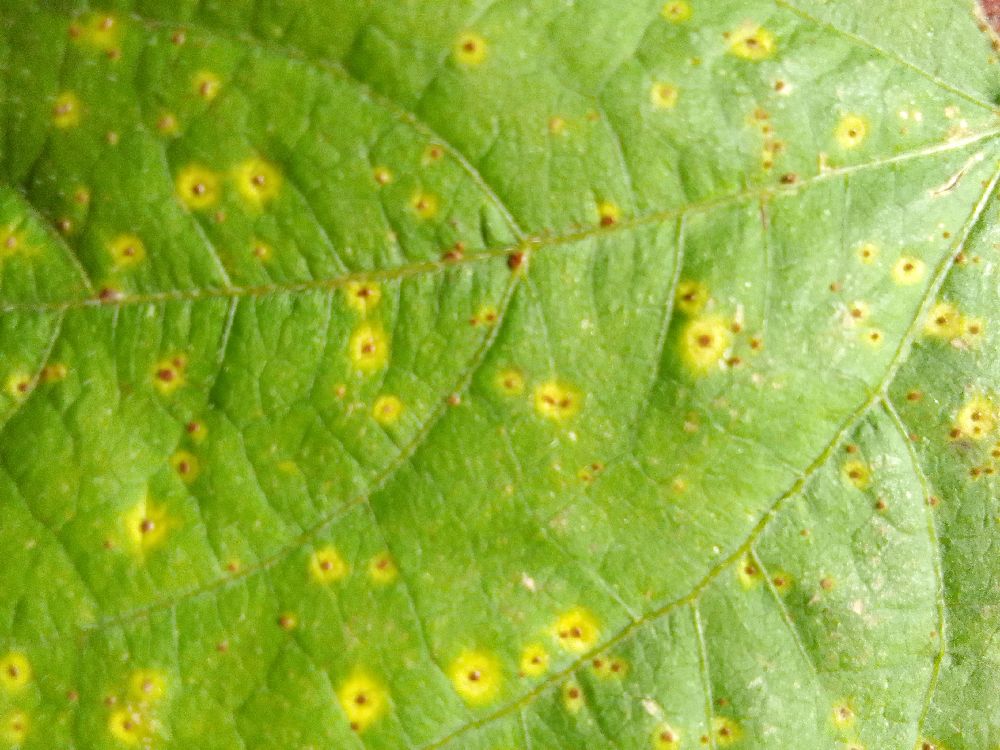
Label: rust